Minami-Otari Station

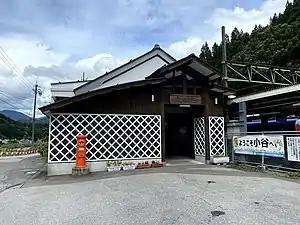
Minami-Otari Station in August 2021

is a railway station on the Ōito Line in the village of Otari, Kitaazumi District, Nagano Prefecture, Japan. The station is numbered "9". The station is on the electrical borderline of the JR East and JR West systems and operations are shared between the two companies. The section north of this station, operated by JR West is not electrified and all JR East services terminate here.